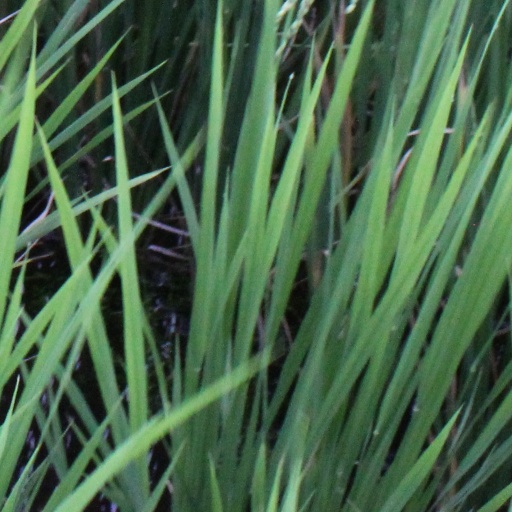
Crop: rice